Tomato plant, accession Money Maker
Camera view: horizontal (90 deg, fisheye); turntable rotation: 210 degrees
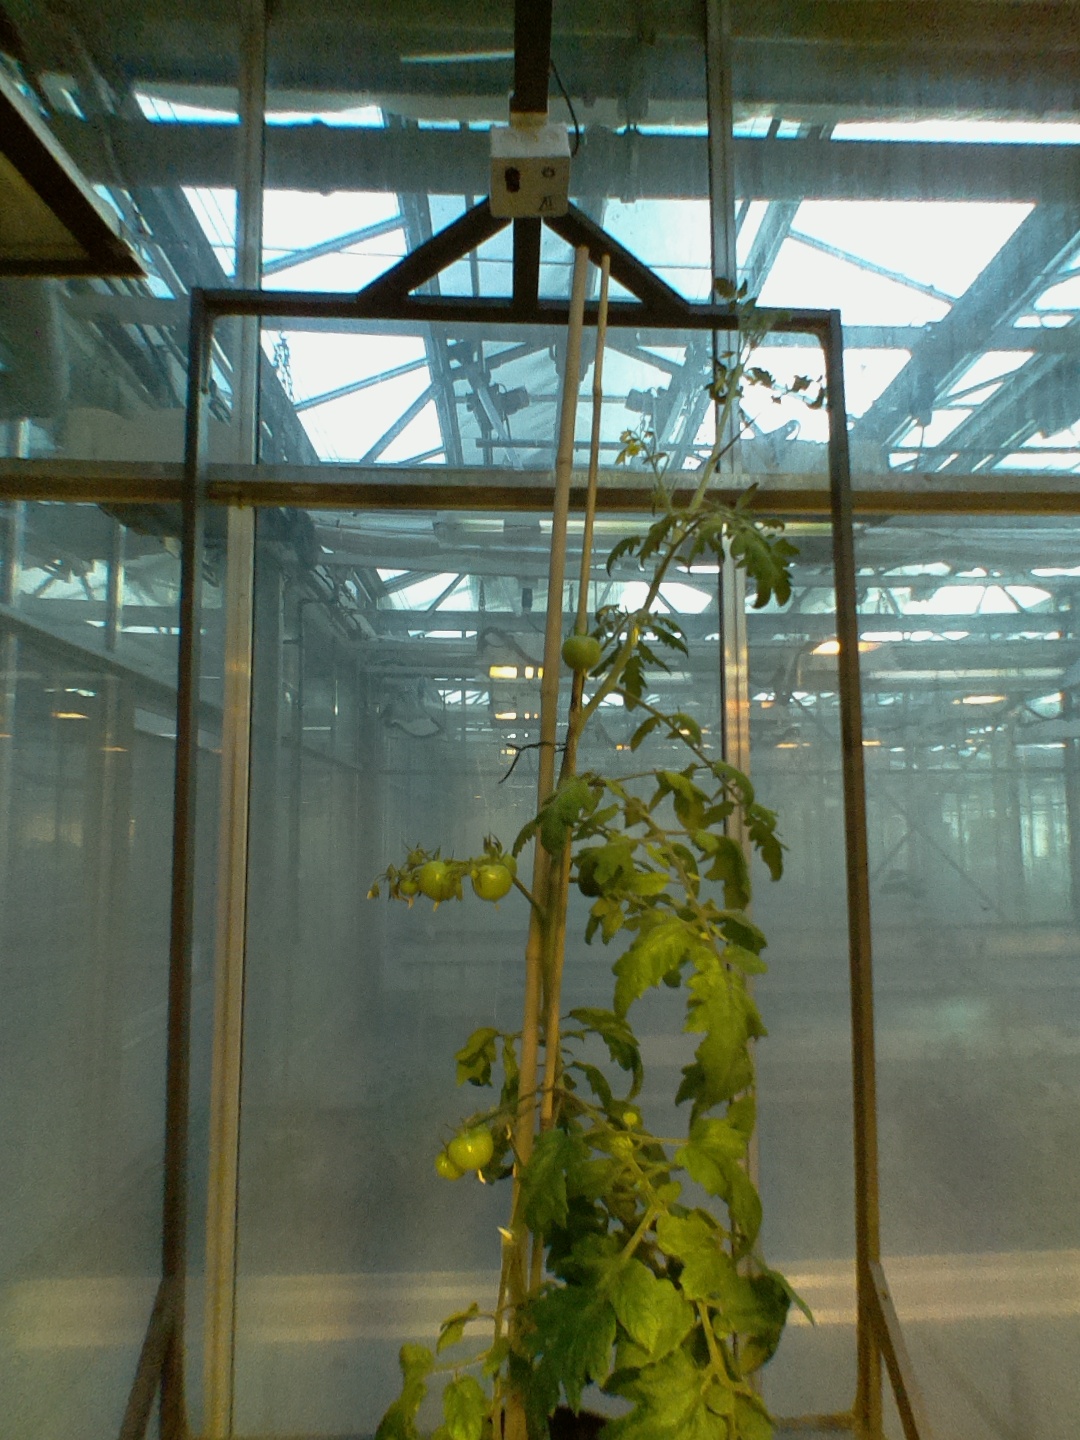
BBCH growth stage 75: 50%-60% of final fruit size